Spring black stem

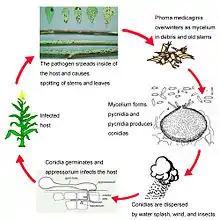
Spring Black Stem Disease Cycle

Spring black stem mostly occurs during spring season because spring’s cool and moist weather condition is the perfect environment for the infection to spread. Whenever the environment is wet, spores can be splashed onto the leaves, petioles, and stems of the plants. The optimal temperature for the sporulation is . During the fall if there are cool, moist periods, the disease can return. This provides future inoculum for the upcoming spring crop and for the last harvest of alfalfa for the season. Prevalence of the disease decreases from higher temperatures and lower moisture in the summer.